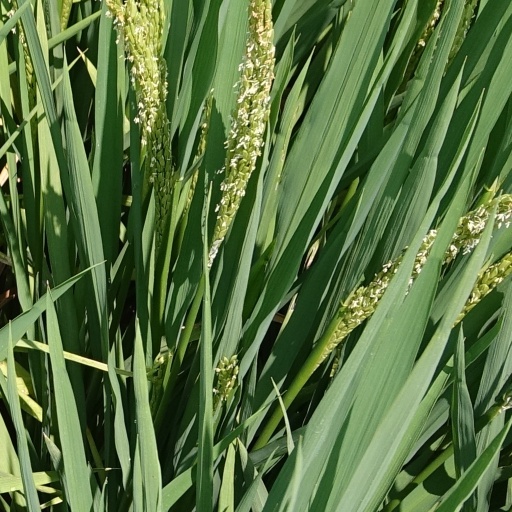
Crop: rice